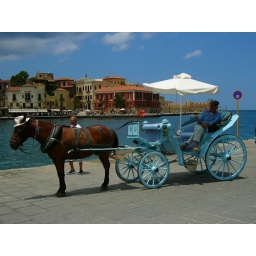
Poor horse standing in the heat waiting for someone to take on a ride